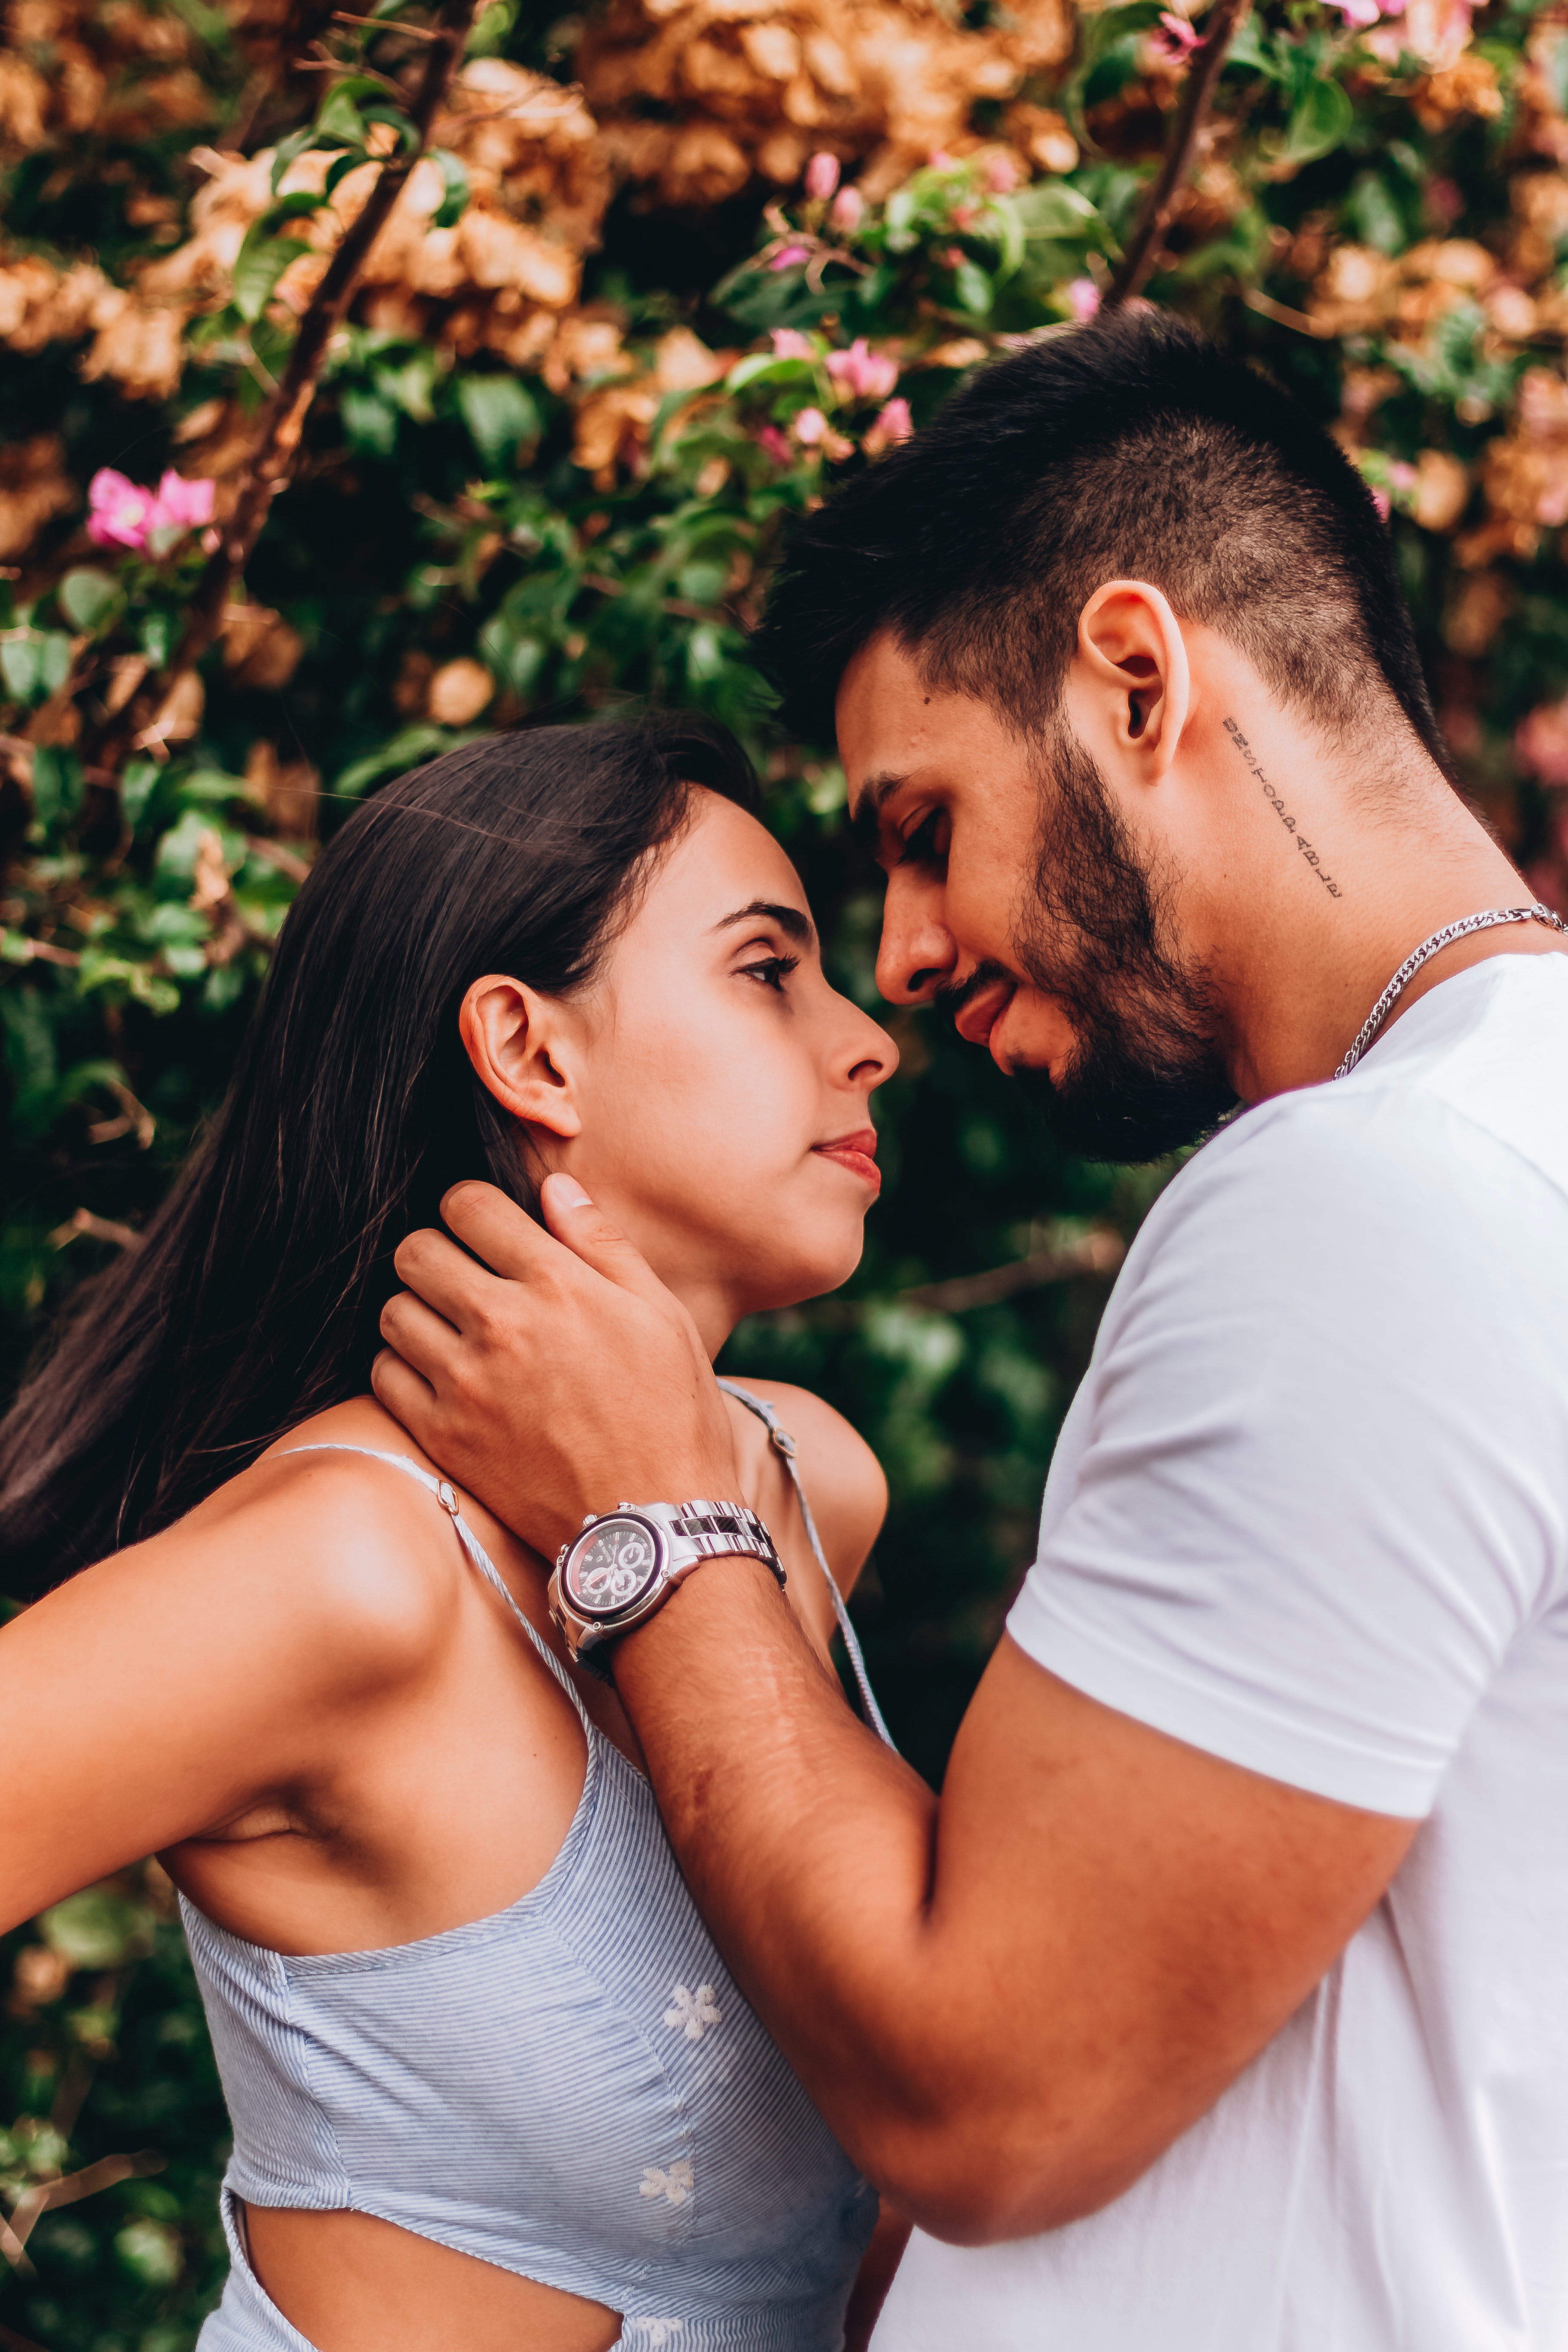
woman, clothing, hairstyle, arm, photograph, shoulder, facial expression, smile, muscle, People in nature, plant, human, flash photography, happy, tree, gesture, interaction, grass, black hair, beard, leisure, beauty, fun, event, trunk, jewellery, chest, romance, abdomen, formal wear, love, bracelet, hug, undergarment, portrait photography, photo shoot, laugh